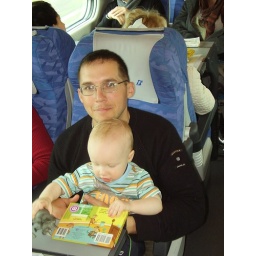
This is Army-boy Kirby with his son Oliver on the train to Rome. Oliver is almost 2. Kirby is almost in Afghanistan.